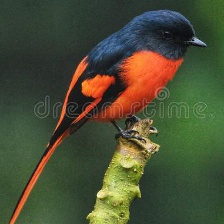
Species: FIERY MINIVET
Scientific name: PERICROCOTUS IGNEUS